Port Coquitlam station

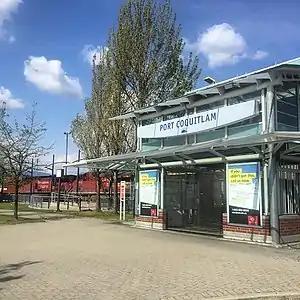

Port Coquitlam is a station on the West Coast Express commuter rail line connecting Vancouver to Mission, British Columbia, Canada. The station is located on the south side of the Canadian Pacific Railway (CPR) tracks in Port Coquitlam, just off Kingsway Avenue. The station opened in 1995, when the West Coast Express began operating. 280 park and ride spaces are available. All services are operated by TransLink.